Eighth Grade (film)

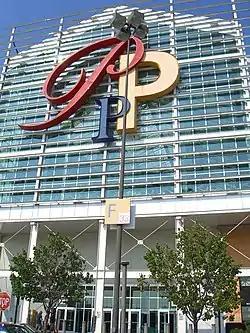
Filming took place at the exterior of the Palisades Center.

The film was shot in Suffern, New York, in summer 2017, over 27 days, with filming at Suffern Middle School in July. For the mall scenes, exterior shots were taken at Palisades Center in West Nyack, New York, while interior scenes were shot at The Galleria at White Plains.